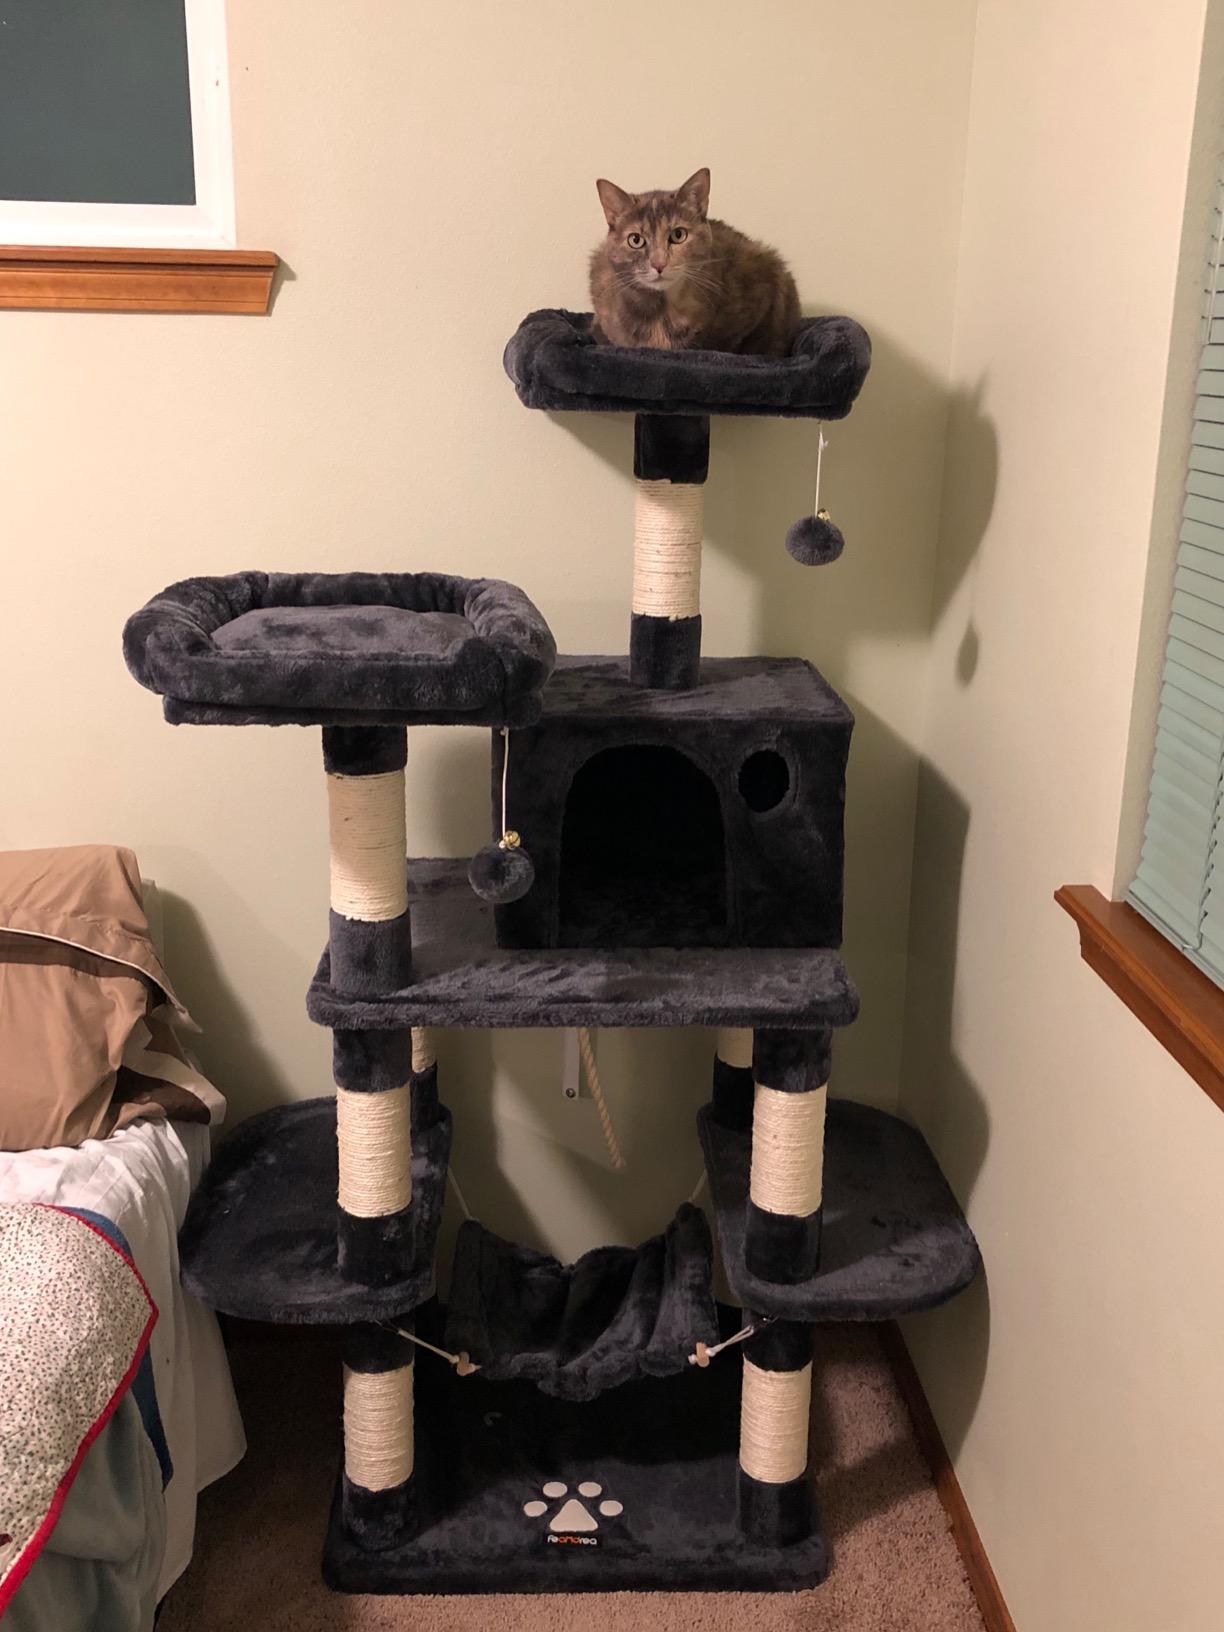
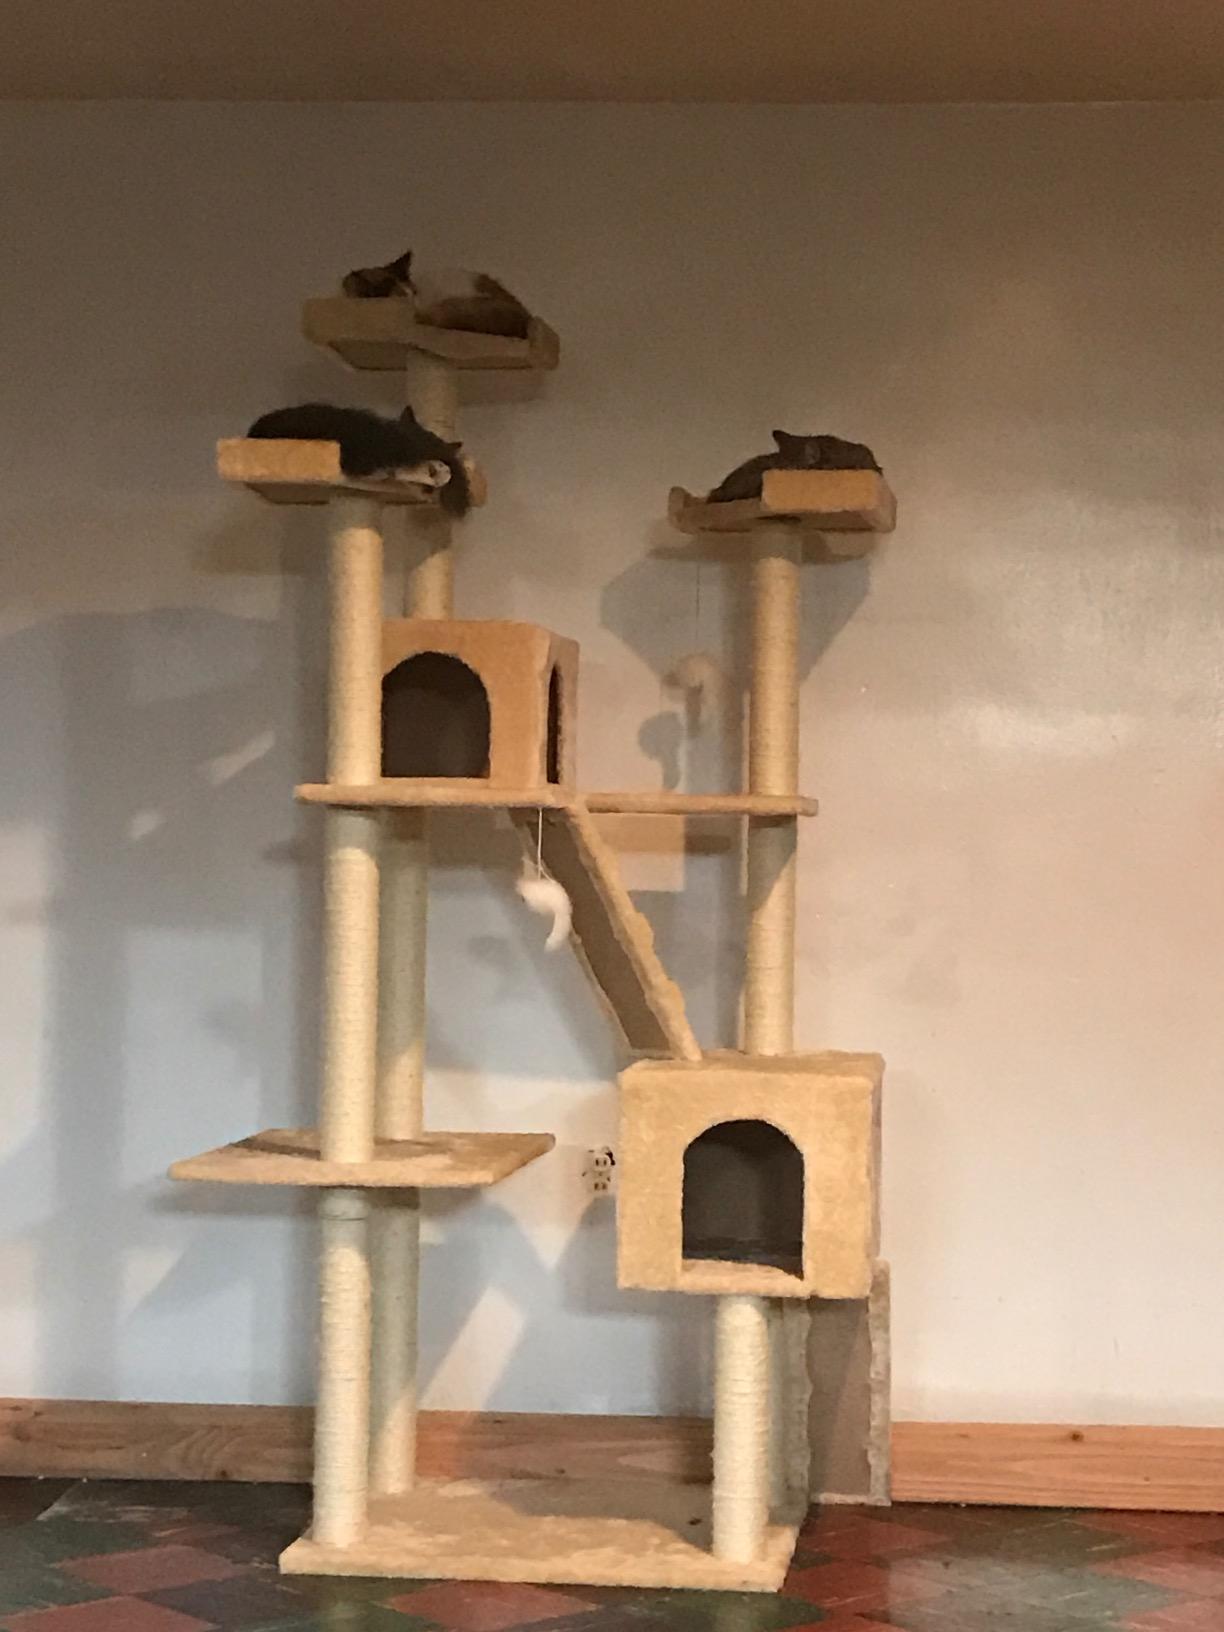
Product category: items_cat tree
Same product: no